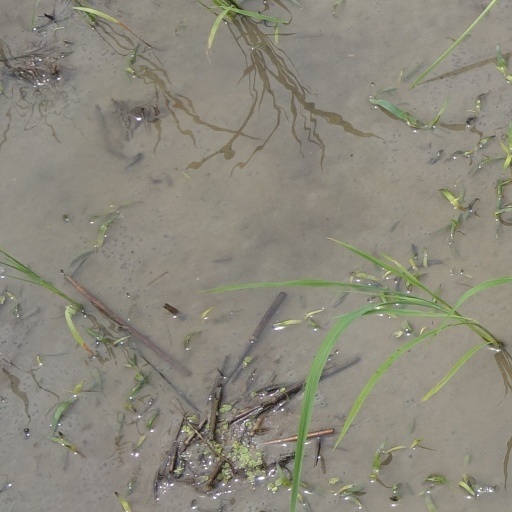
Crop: rice